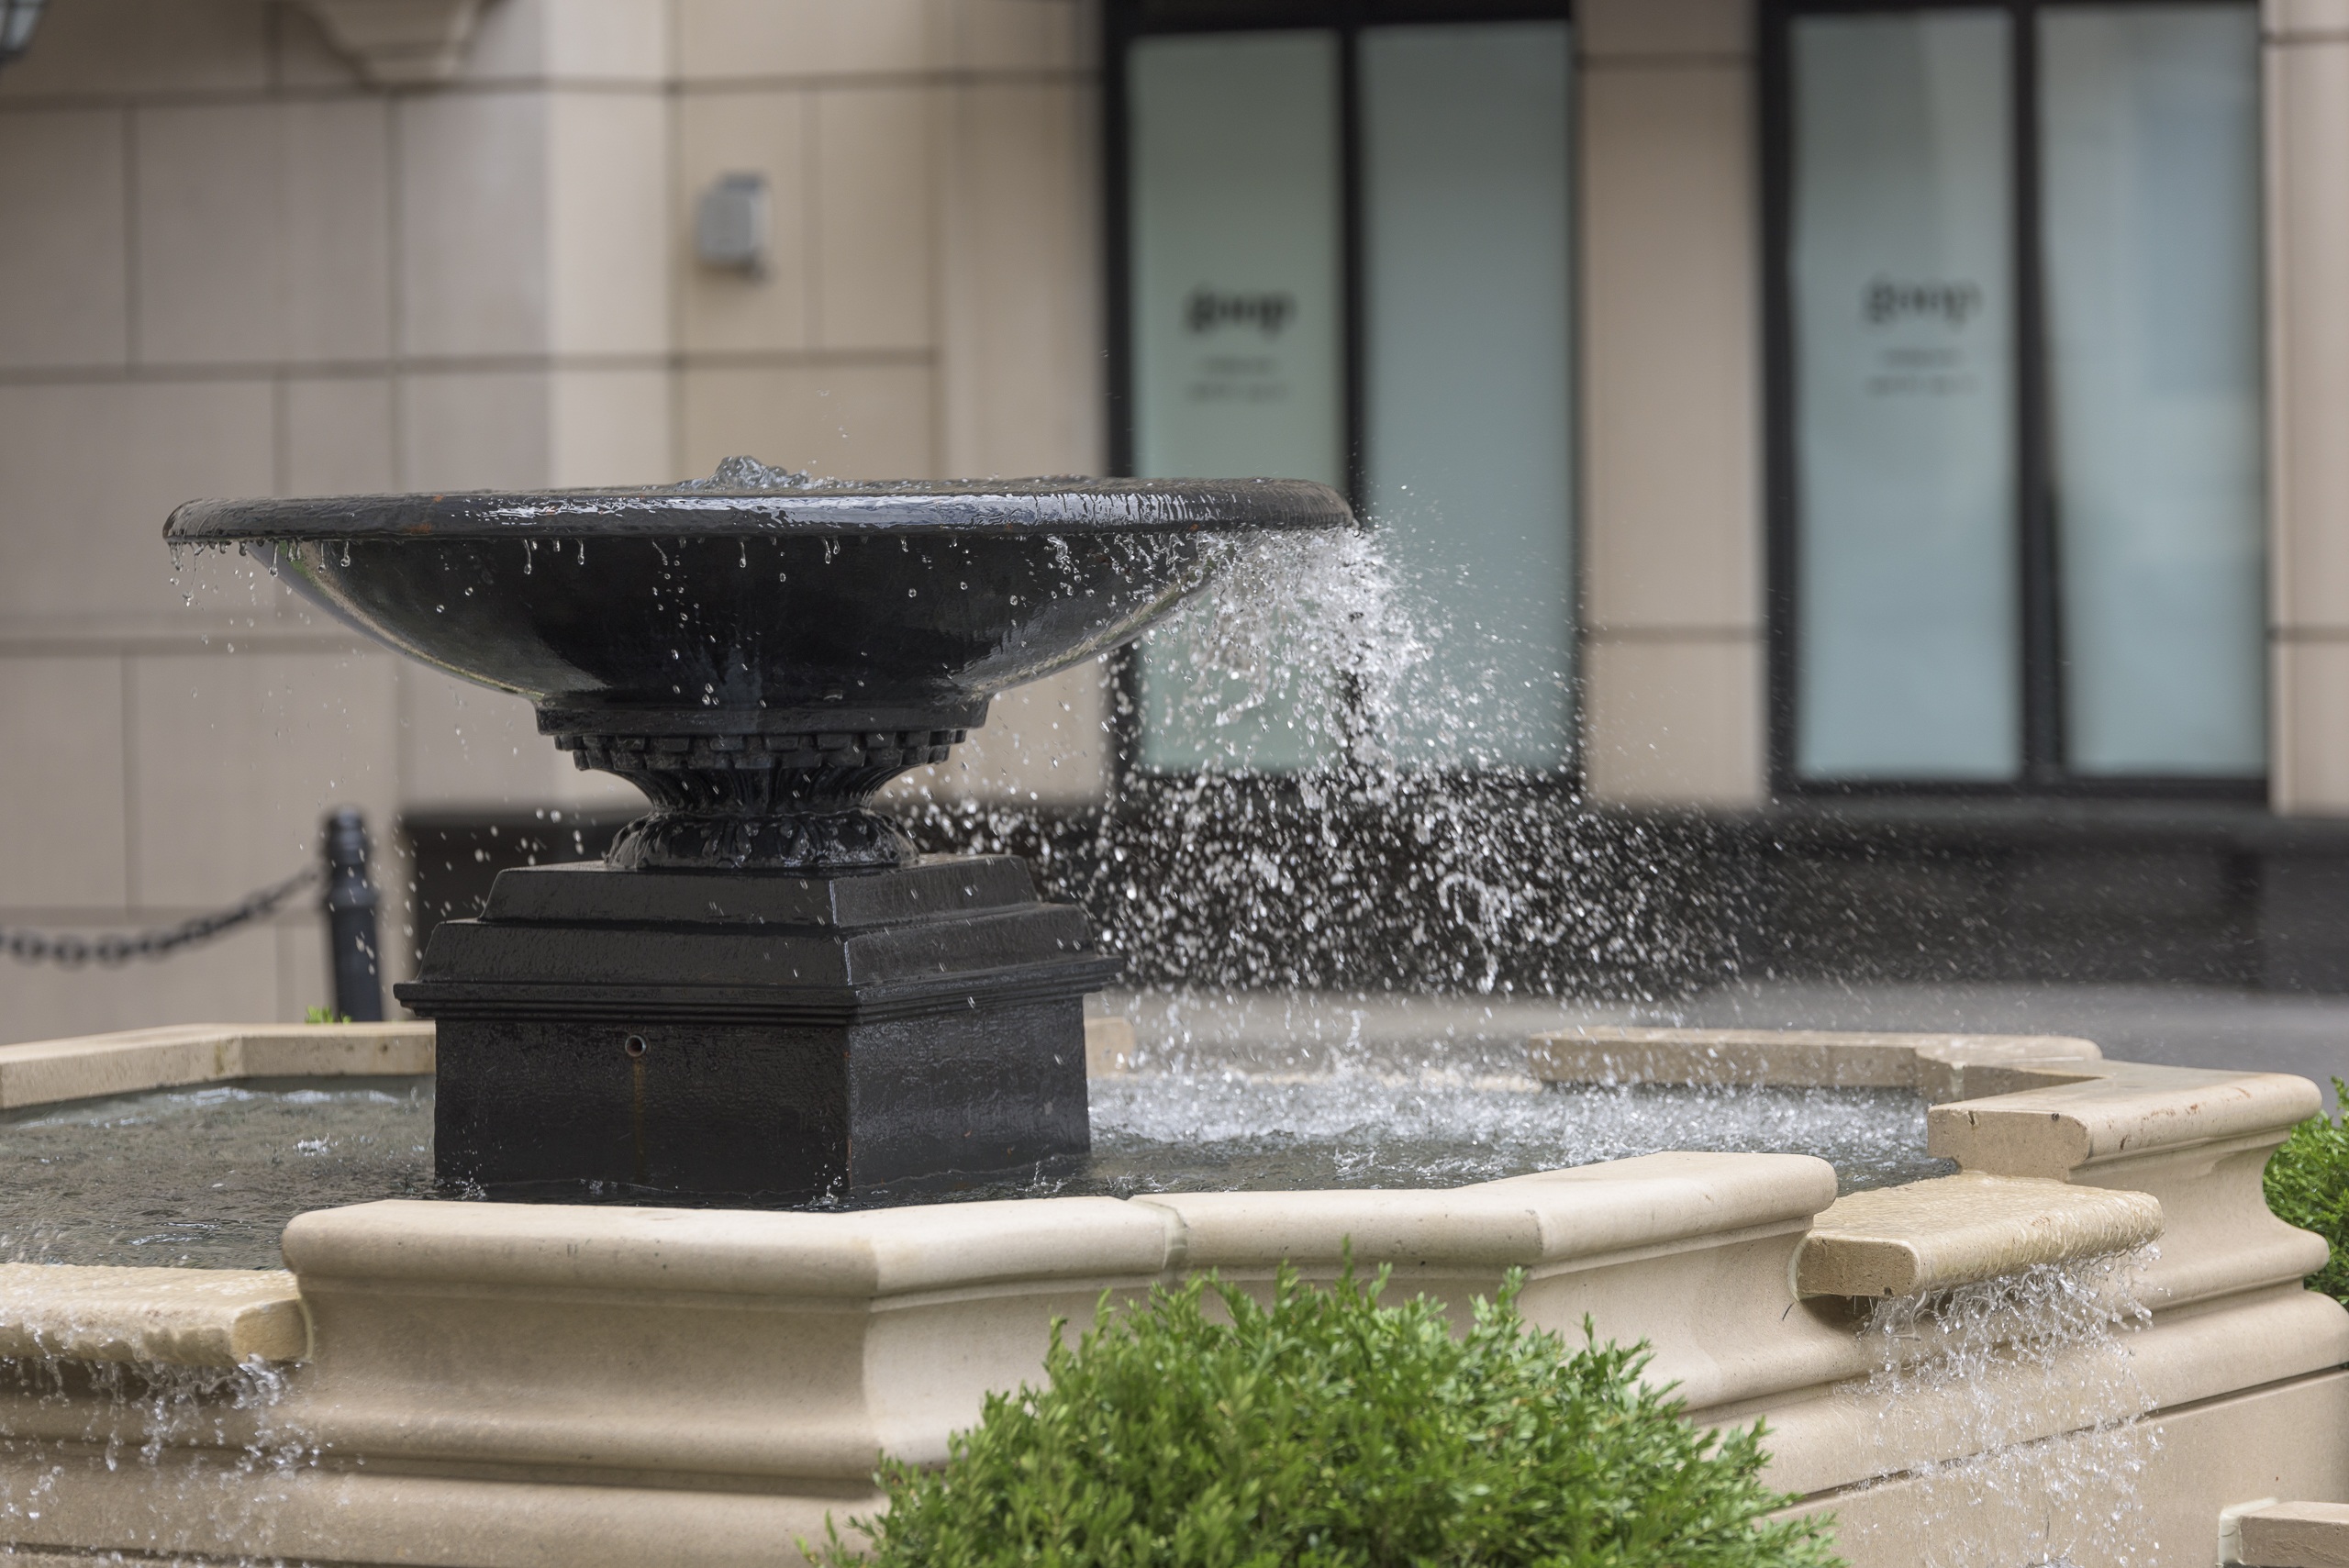
water, outdoor, liquid, architecture, wet, summer, flowing, splash, spray, plaza, splashing, fountain, windy, water feature